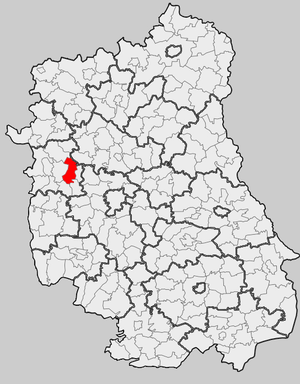
Kurów est une gmina rurale du powiat de Puławy, dans la Voïvodie de Lublin, dans l'est de la Pologne.